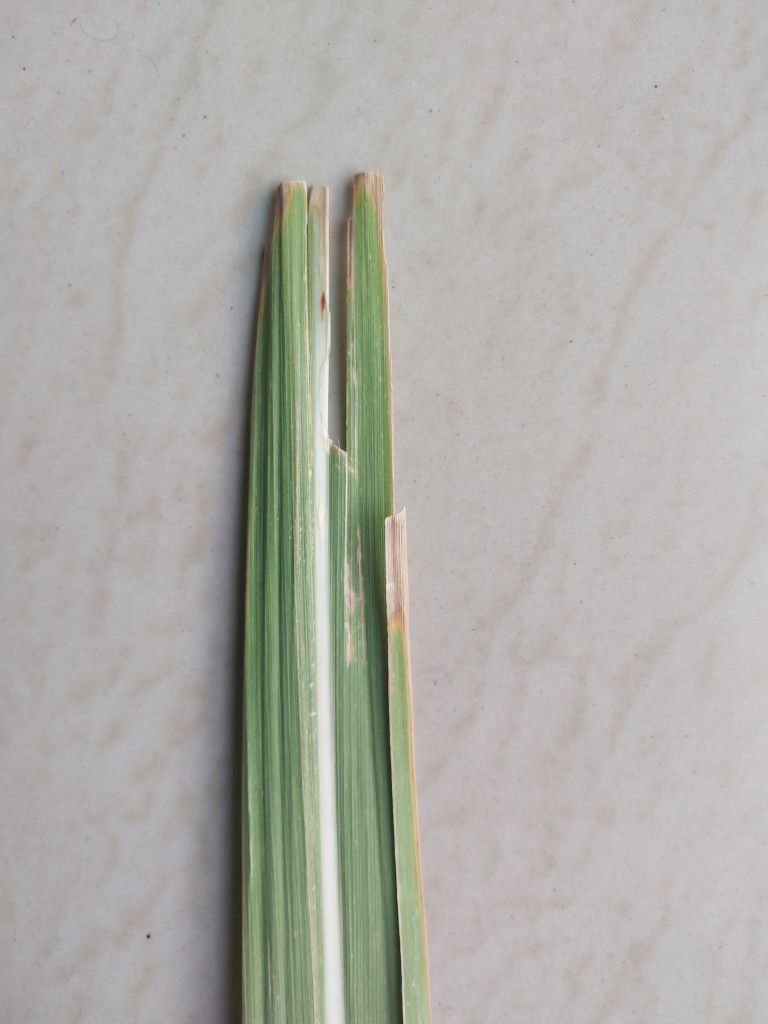
Label: Brown Spot